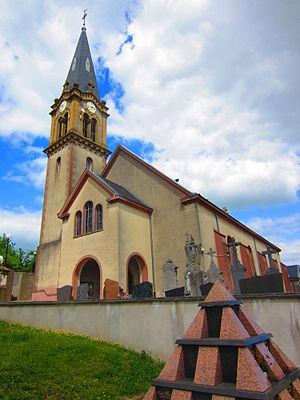
Cimetière et église Saint-Etienne de Freistroff, Moselle, Lorraine, France.
Freistroff est une commune française située dans le département de la Moselle et le bassin de vie de la Moselle-Est, en région Grand Est.